Amy Vedder

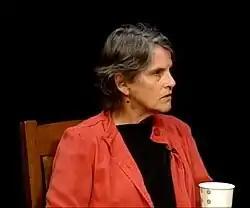
Amy Vedder

Amy Vedder (born March 24, 1951, in Palatine Bridge, New York) is an ecologist and primatologist involved in conservation work with mountain gorillas.